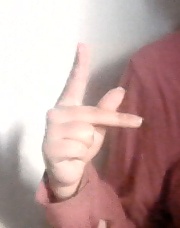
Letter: dha